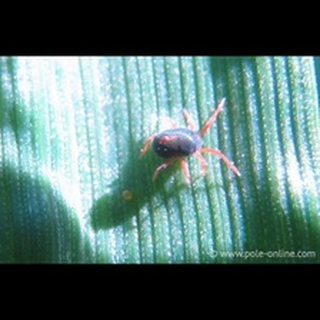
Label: wheat_mite